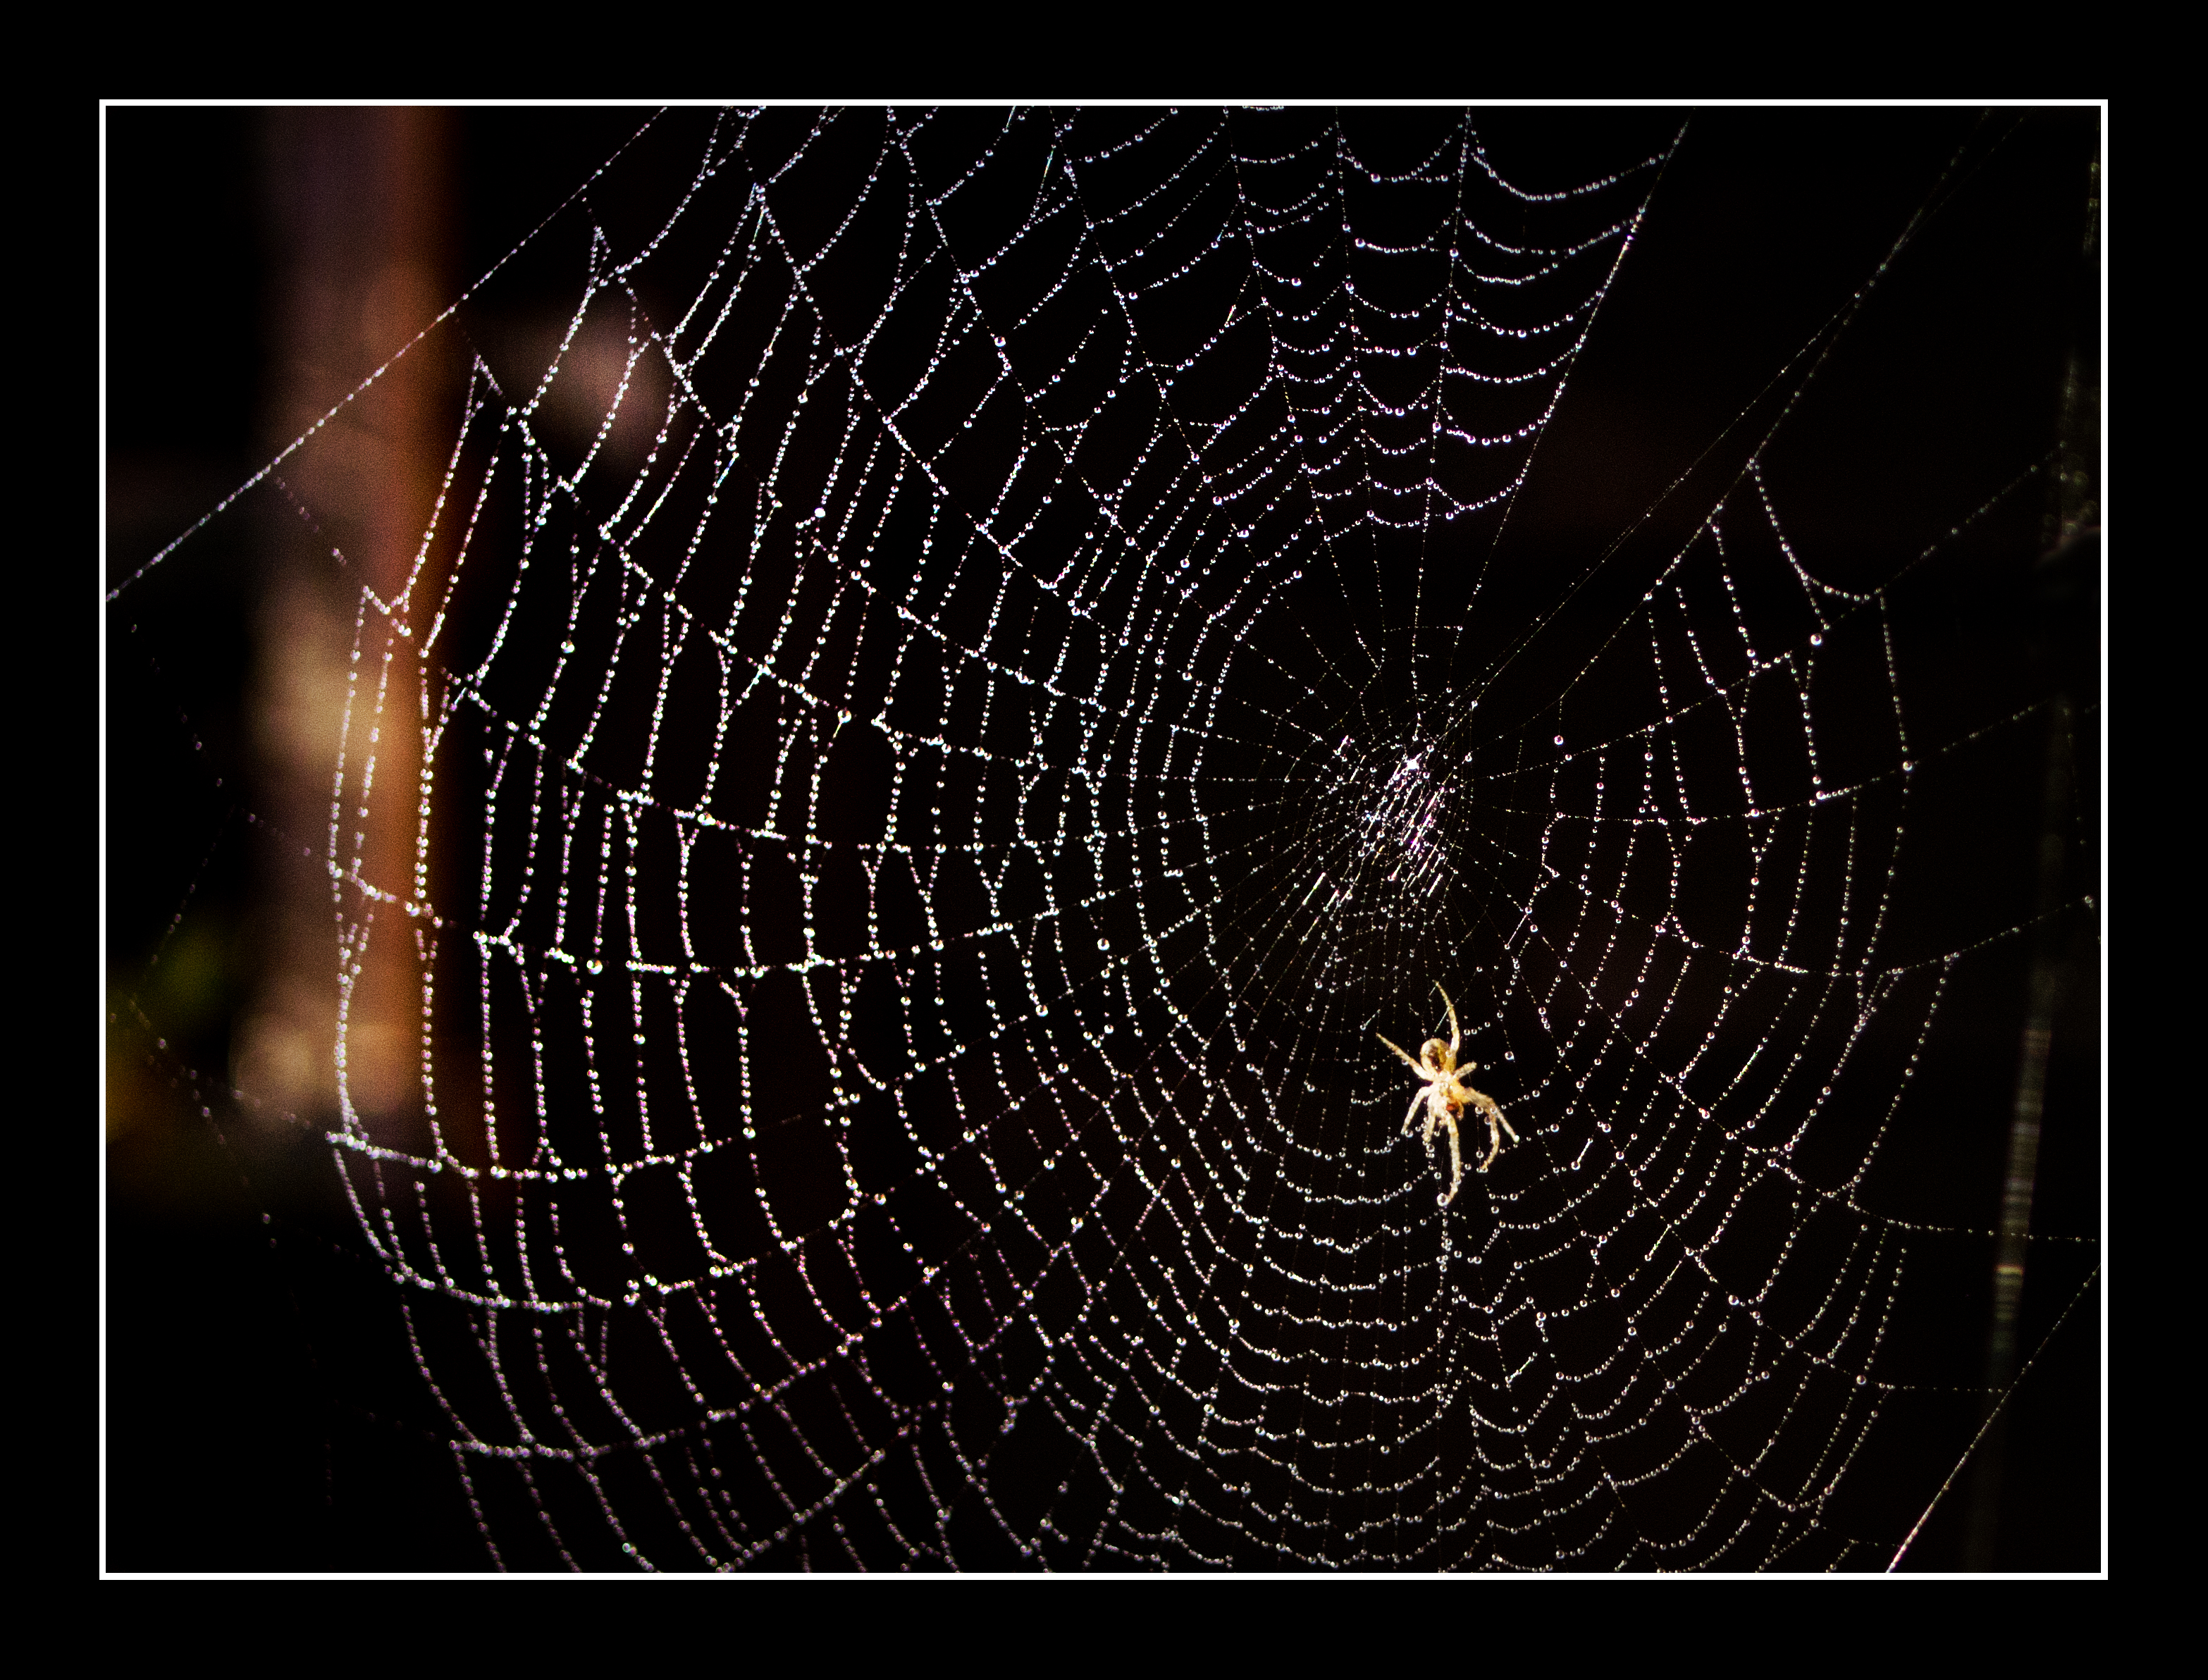
nature, dew, bokeh, fence, morning, wild, web, insect, macro, biology, material, invertebrate, spider web, spider, symmetry, arachnid, pentax, sigma, wakefield, outwood, k5, organism, arthropod